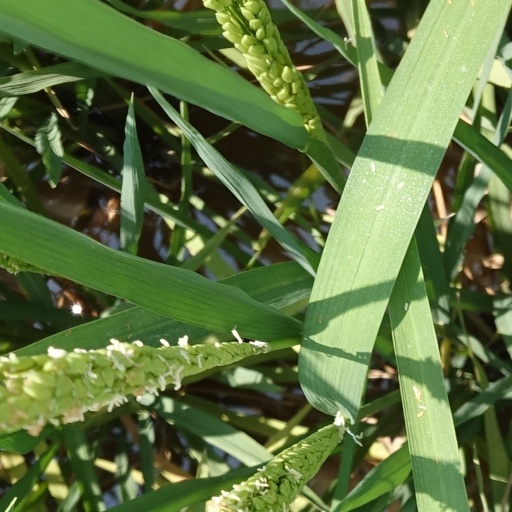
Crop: rice